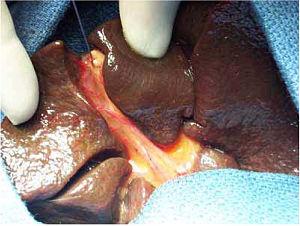
L'atrésie biliaire est une maladie rare caractérisée par une obstruction des voies biliaires de cause inconnue qui survient dans la période néonatale.